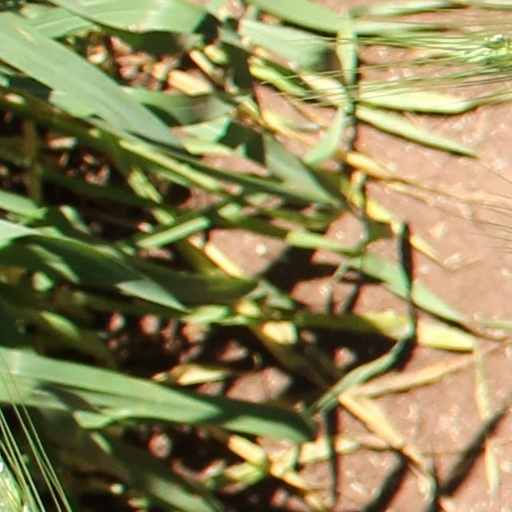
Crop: wheat